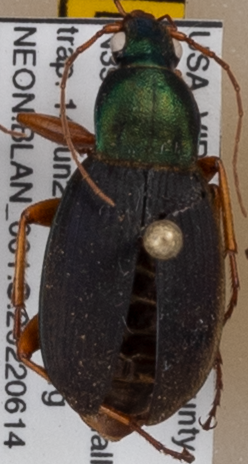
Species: Chlaenius aestivus
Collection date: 2022-06-14
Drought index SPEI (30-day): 0.03
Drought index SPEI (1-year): -0.03
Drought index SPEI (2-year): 0.54